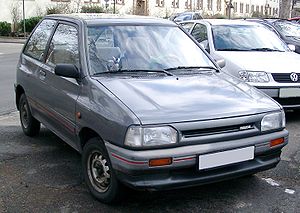
Mazda 121 / 121 (DA, 1987−1990)
Mazda 121 tredørs (1987−1990)
Mazda 121 var en minibil fra den japanske bilfabrikant Mazda. Bilen blev bygget mellem efteråret 1987 og foråret 2003, og gennemgik i løbet af sin levetid modelskift i 1990 og 1996.